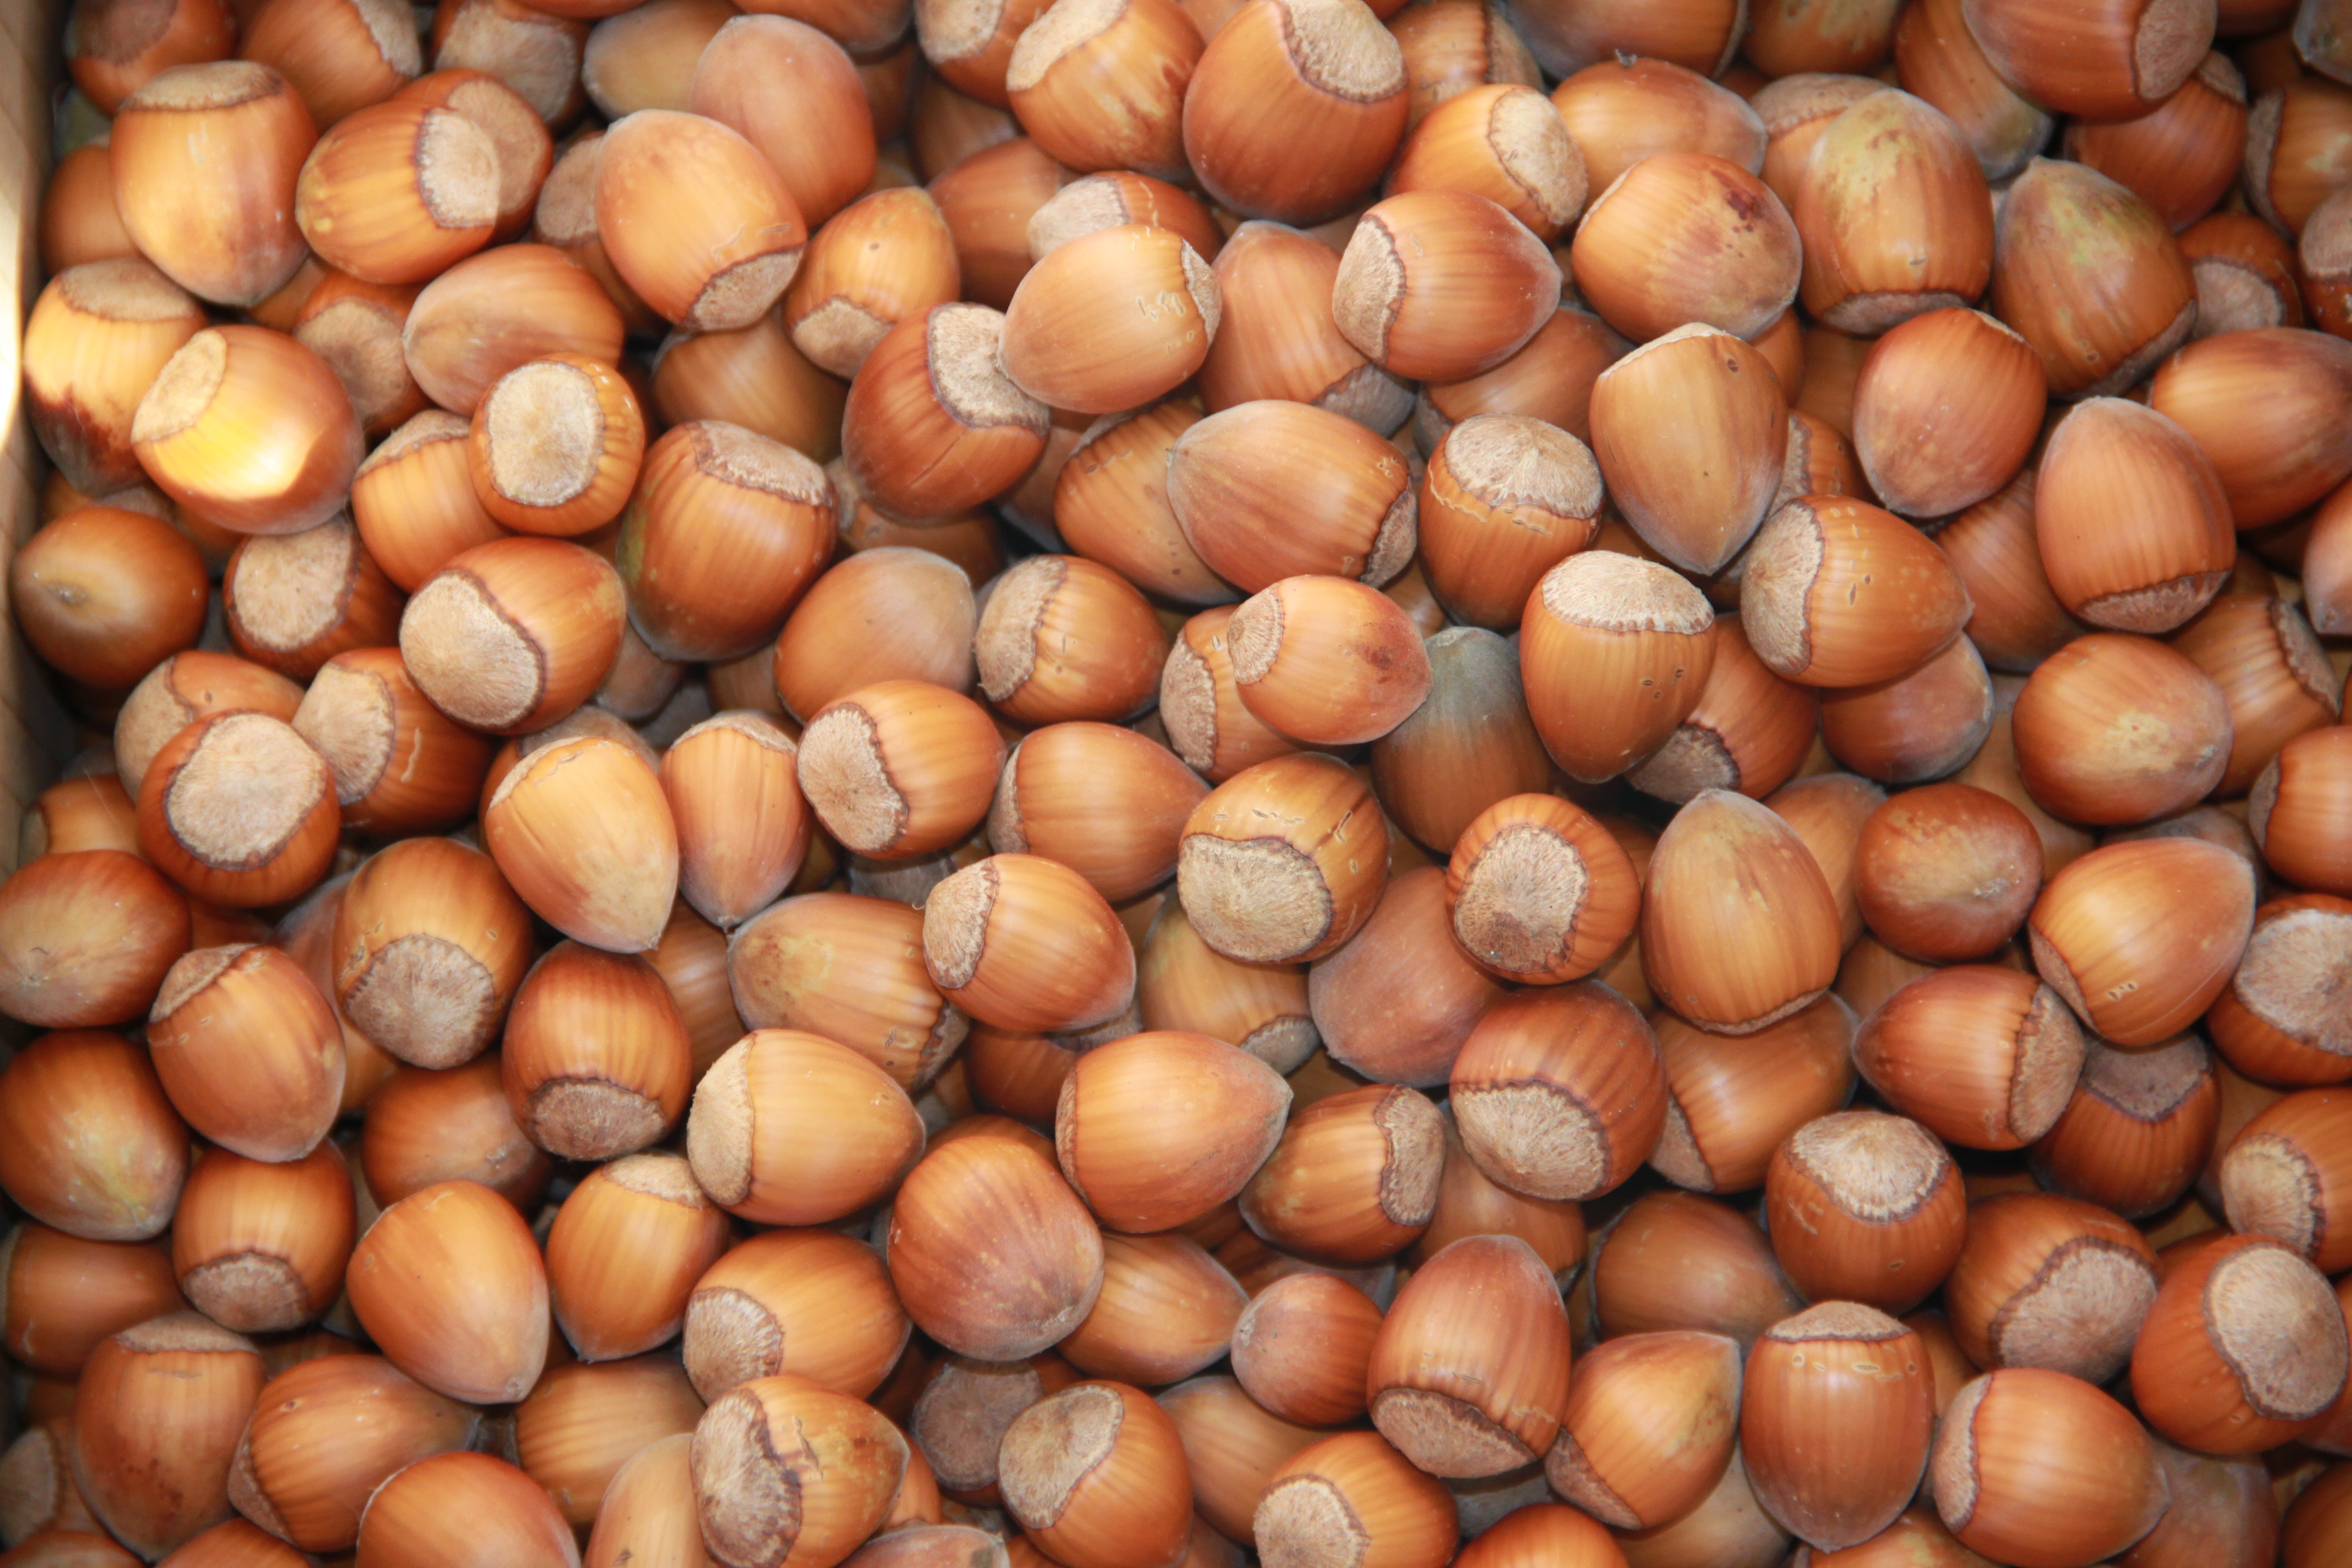
plant, fruit, food, produce, vegetable, crop, autumn, nut, agriculture, shells, nuts, background, fruits, hazelnut, chestnut, hazelnuts, flowering plant, shallot, grass family, land plant, nuts seeds